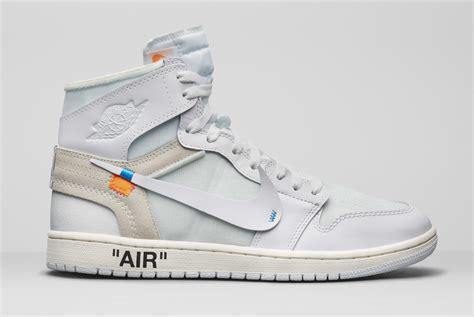
Brand: Nike
Model: Air Jordan 1